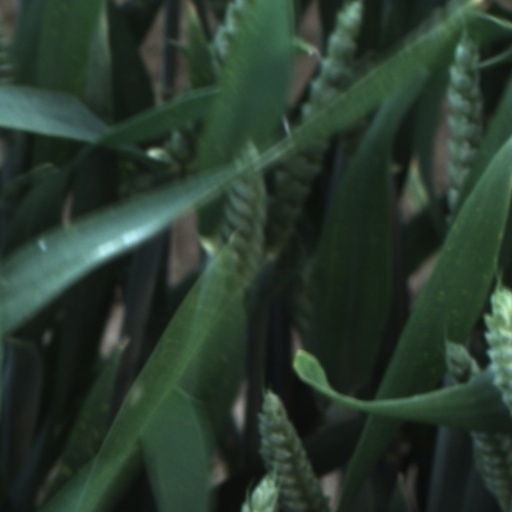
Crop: wheat